Nowadaga Creek

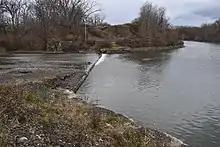
Mouth of Nowadaga Creek at Erie Canal

Nowadaga Creek flows over a bedrock bed for much of its length and, therefore, is not subject to alluvial processes as seen in many similarly sized river basins. Despite its natural and relatively undeveloped setting, for much of its length the creek lacks a well- developed natural floodplain. In many areas along the creek, the bedrock channel is disintegrating, and pieces of stone that originate from the channel bed are conveyed downstream and deposited in lower velocity reaches of the channel, contributing to debris jams, avulsions, and flooding.